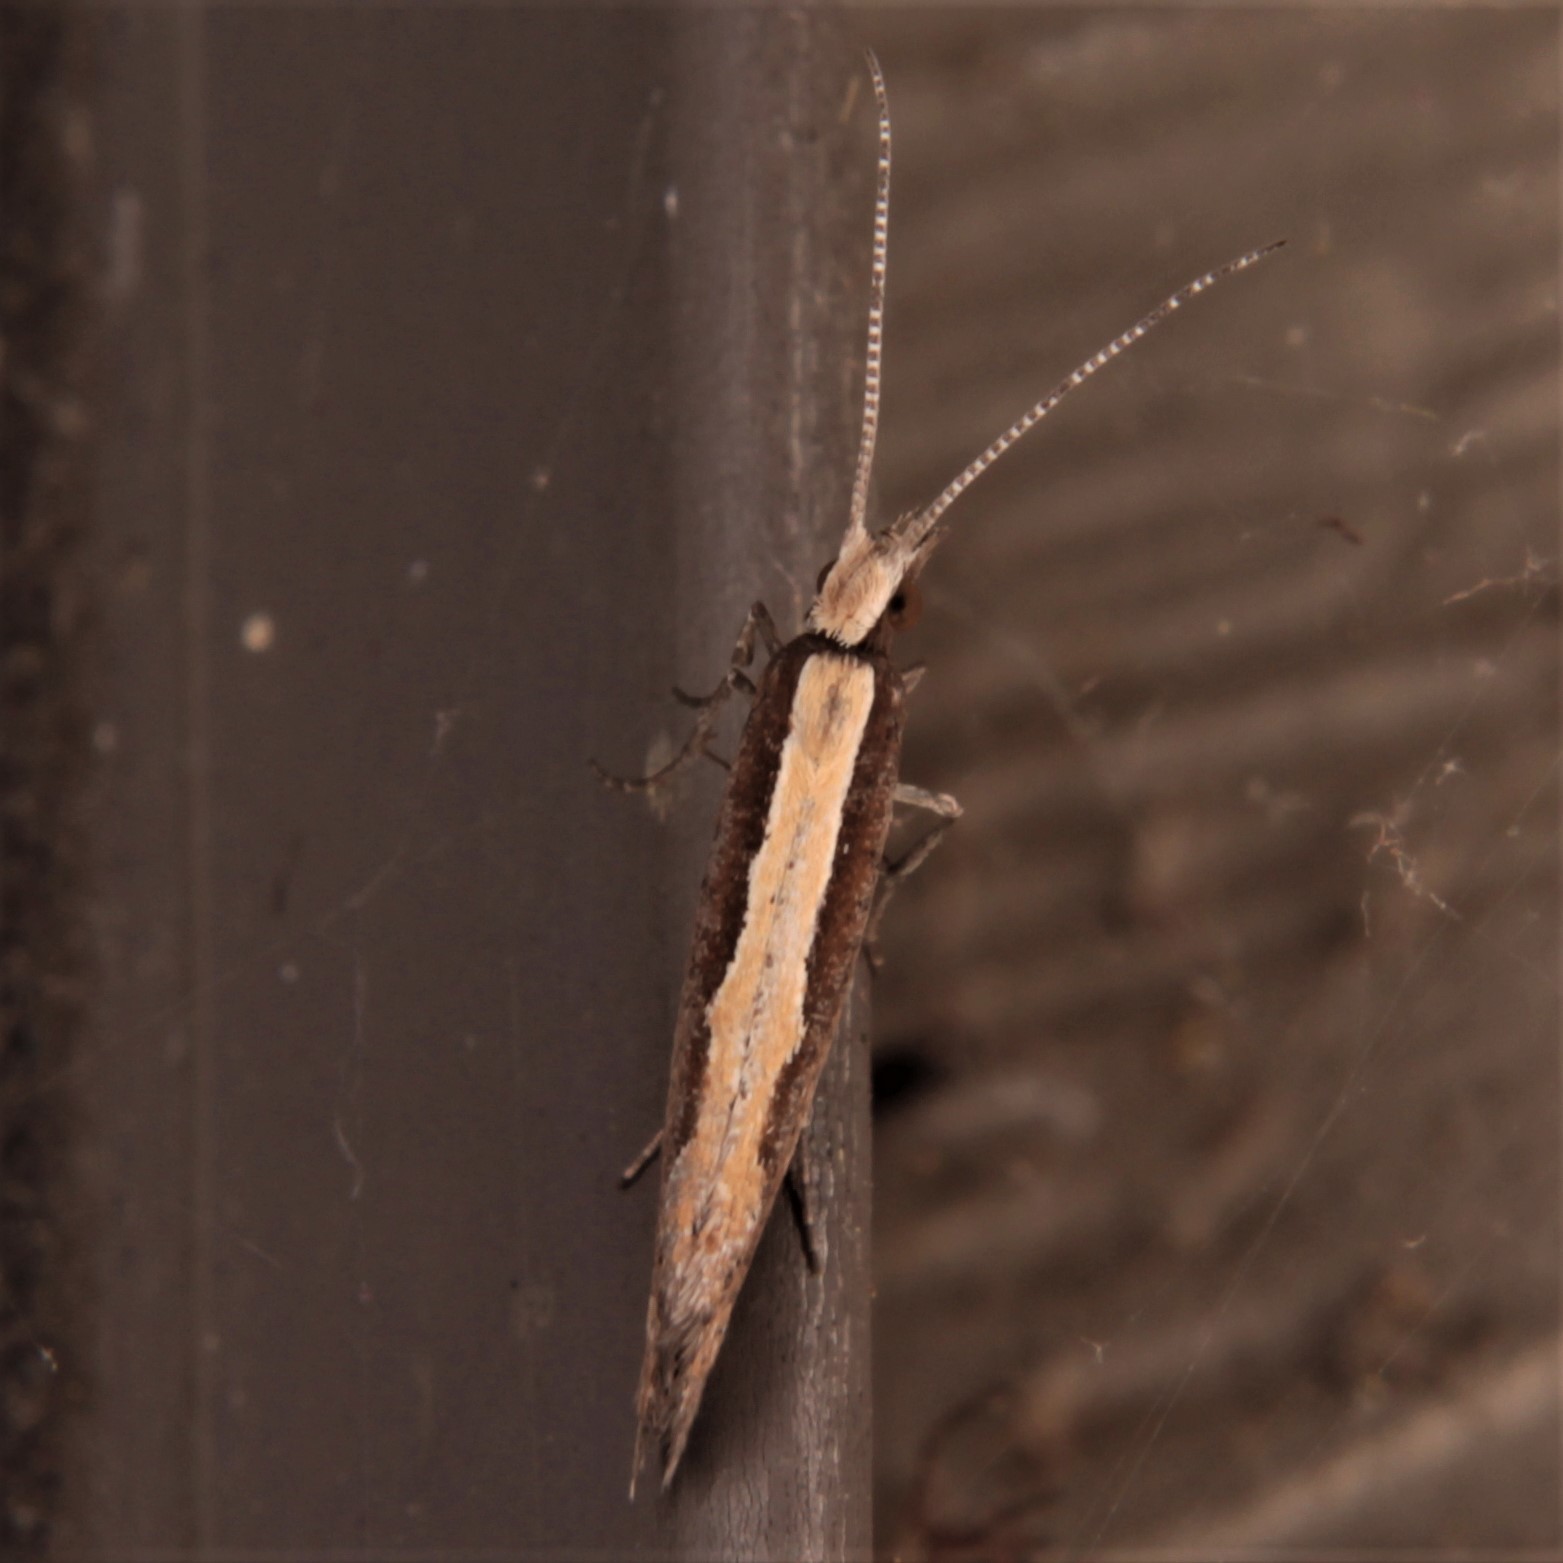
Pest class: diamondback_moth